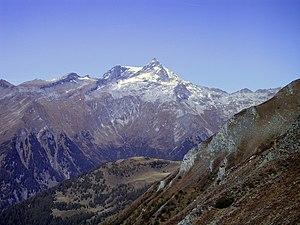
Ankogel est une montagne de 3 252 mètres d'altitude, située près de Mallnitz dans le nord-ouest du Land de Carinthie en Autriche.